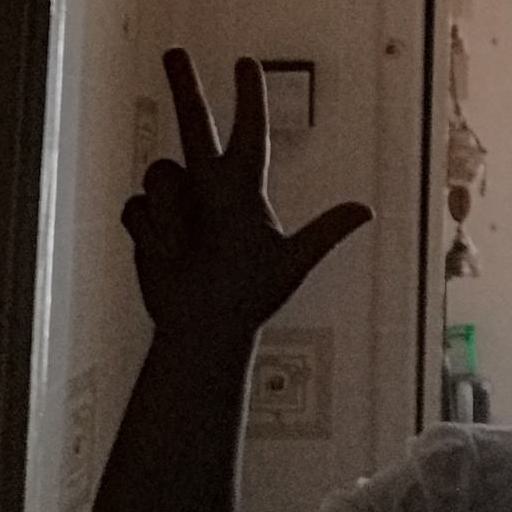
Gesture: three2